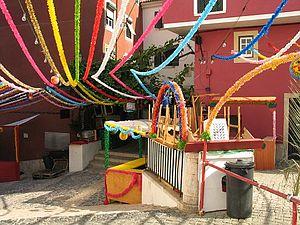
Lisbonne est la capitale et la plus grande ville du Portugal. Considérée comme une « ville mondiale » selon le classement 2010 du Réseau d’étude sur la mondialisation et les villes mondiales comme Taipei, Miami, Varsovie ou Munich, Lisbonne est également le chef-lieu du district de Lisbonne, du Grand Lisbonne et de la zone métropolitaine de Lisbonne. Ses habitants sont habituellement appelés Lisboètes, mais on rencontre aussi les termes Lisbonnin et Lisbonnais.